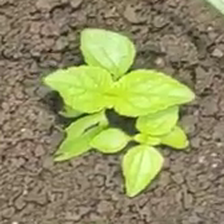
Weed species: Lamber_Quarter_plant(Chenopodium )